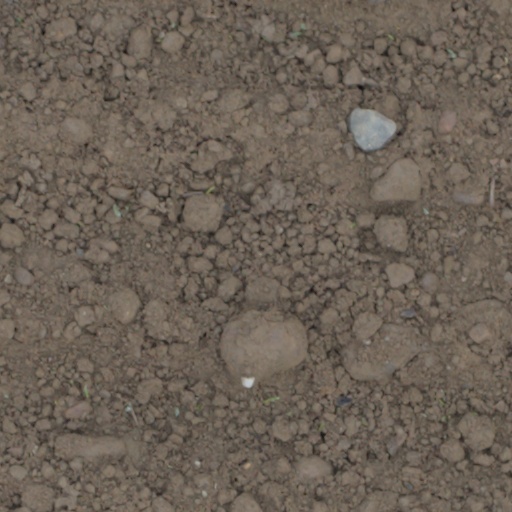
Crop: wheat